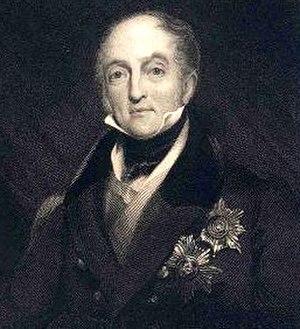
Gore Ouseley, né le 24 juin 1770 à Limerick et mort le 18 novembre 1844 à Beaconsfield, 1ᵉʳ baronnet, est un entrepreneur, linguiste et diplomate britannique. Il est notamment le négociateur d'un important traité de rectification des frontières entre la Russie et la Perse, en 1814.